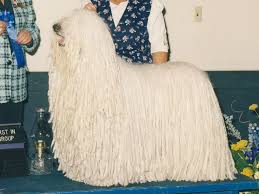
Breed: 318-n000115-komondor